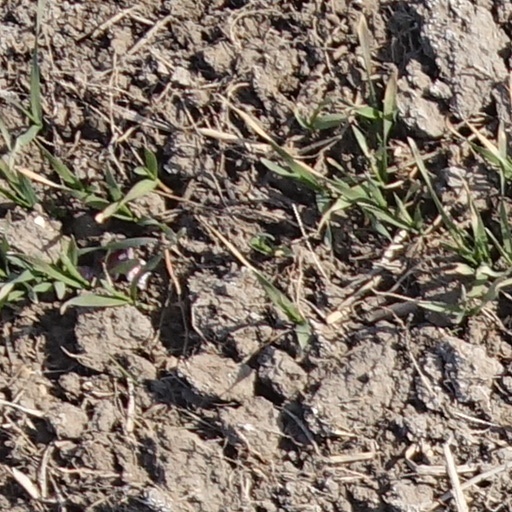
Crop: wheat